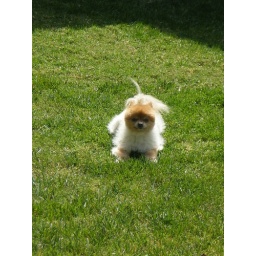
Minnie Moo in the nice green grass